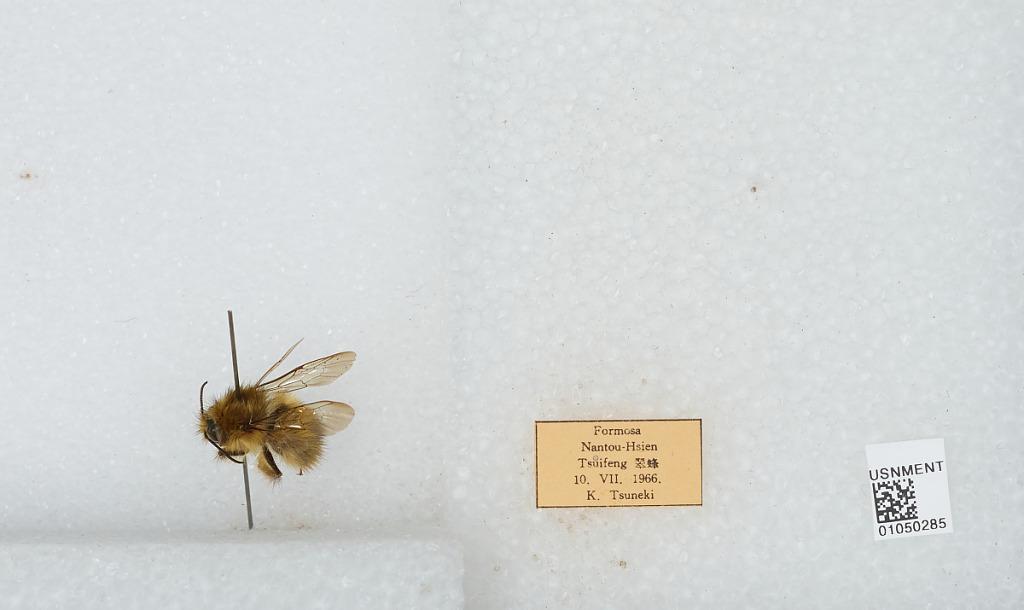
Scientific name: Bombus sp.
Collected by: K. Tsuneki
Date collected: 1966-7-10
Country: Taiwan
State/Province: Taiwan
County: Nantou
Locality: Tsuifeng